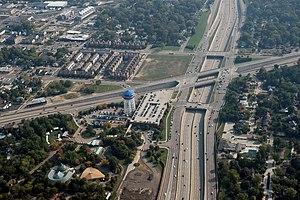
L'Interstate 696, ou I-696, est l'une des autoroutes inter-États de l'État américain du Michigan. Elle est également connue sous le nom de Walter P. Reuther Freeway, du nom du syndicaliste américain de l'industrie automobile Walter Reuther.